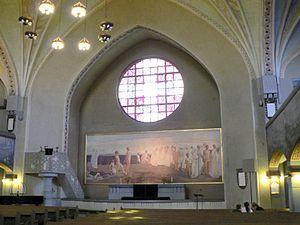
Knut Magnus Enckell, né le 9 novembre 1870 à Fredrikshamm et mort le 27 novembre 1925 à Stockholm, est un peintre suédophone de Finlande.